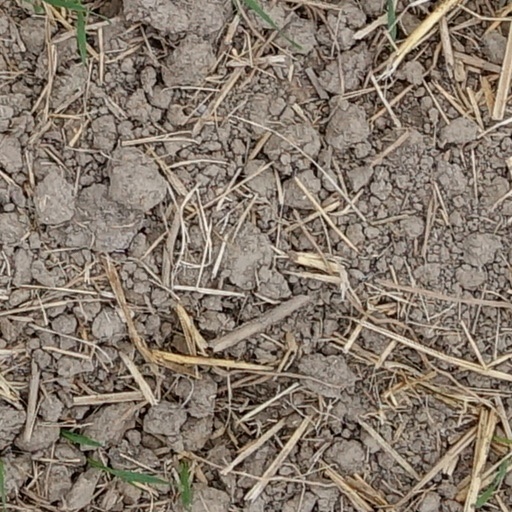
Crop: wheat